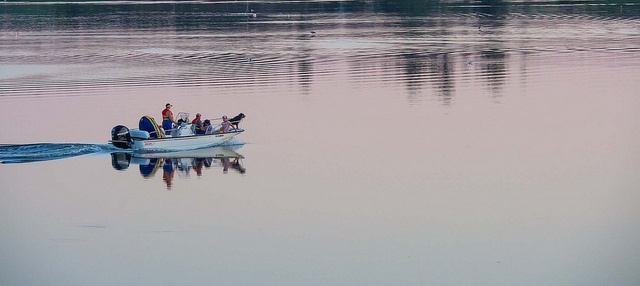
A white boat traveling across a lake with people and a dog.
A fishing boat with fishermen on it going through the water at dusk or dawn
Fishermen and a dog on a calm lake at sunset.
A group of people who are in the water on a boat.
a small boat in a large body of water